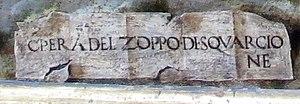
Marco di Antonio di Ruggero, dit Marco Zoppo ou il Zoppo, Marco Zoppo da Bologna, Zoppo di Squarcione est un peintre et enlumineur italien de l'école bolonaise.